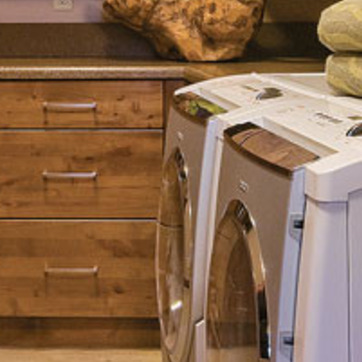
Material: metal